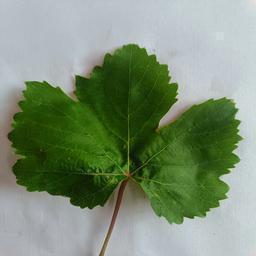
Label: Healthy Leaves